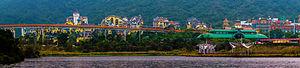
OCT East est un complexe de loisirs situé à Shenzhen en Chine. Il propose hôtels, terrain de golf, parcs de loisirs, arènes de spectacles, infrastructures sportives…